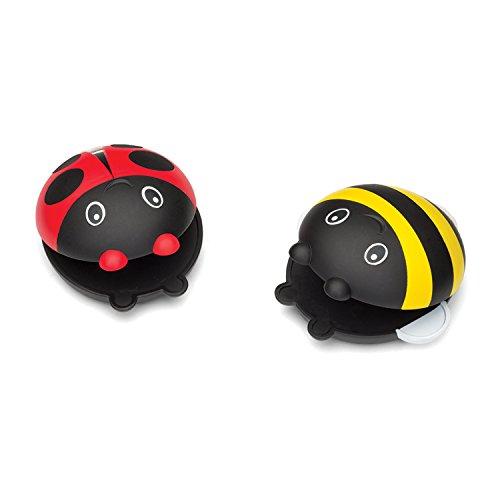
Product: Infantino Turtle Cover Band 8-Piece Percussion Set
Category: Toys & Games | Baby & Toddler Toys | Musical Toys
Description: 8 percussion toys.
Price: $18.42